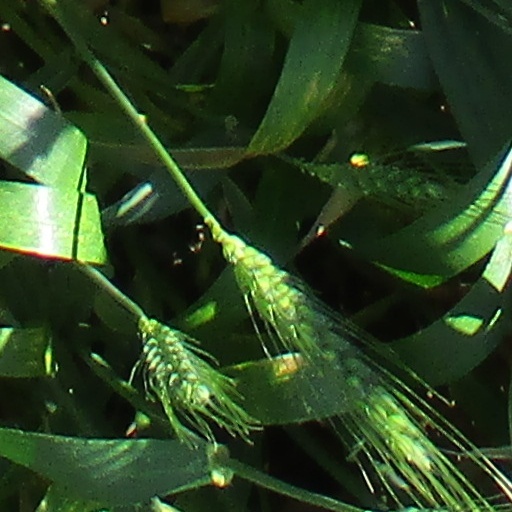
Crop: wheat